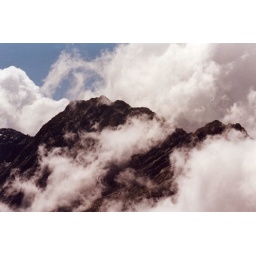
As the clouds broke, gorgeous mountains appeared around the sound